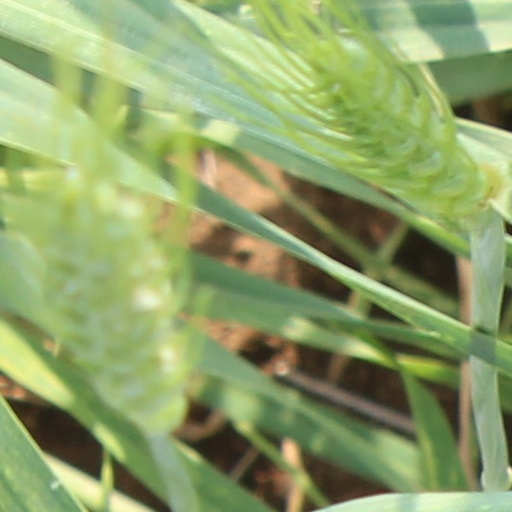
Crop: wheat